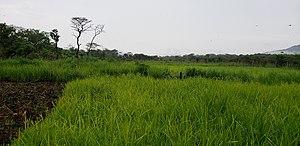
Le Tanganyika est une province de la république démocratique du Congo créée en 2015 à la suite de l'éclatement de la province du Katanga. Il se situe sur les rives du lac Tanganyika.